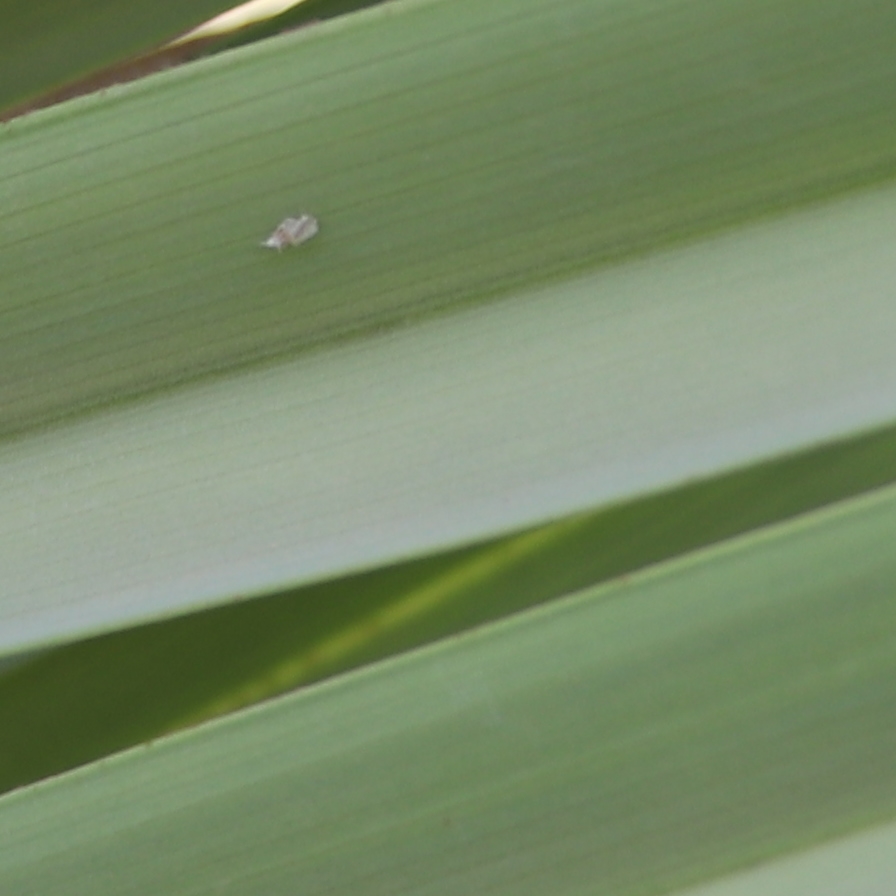
Label: Bug